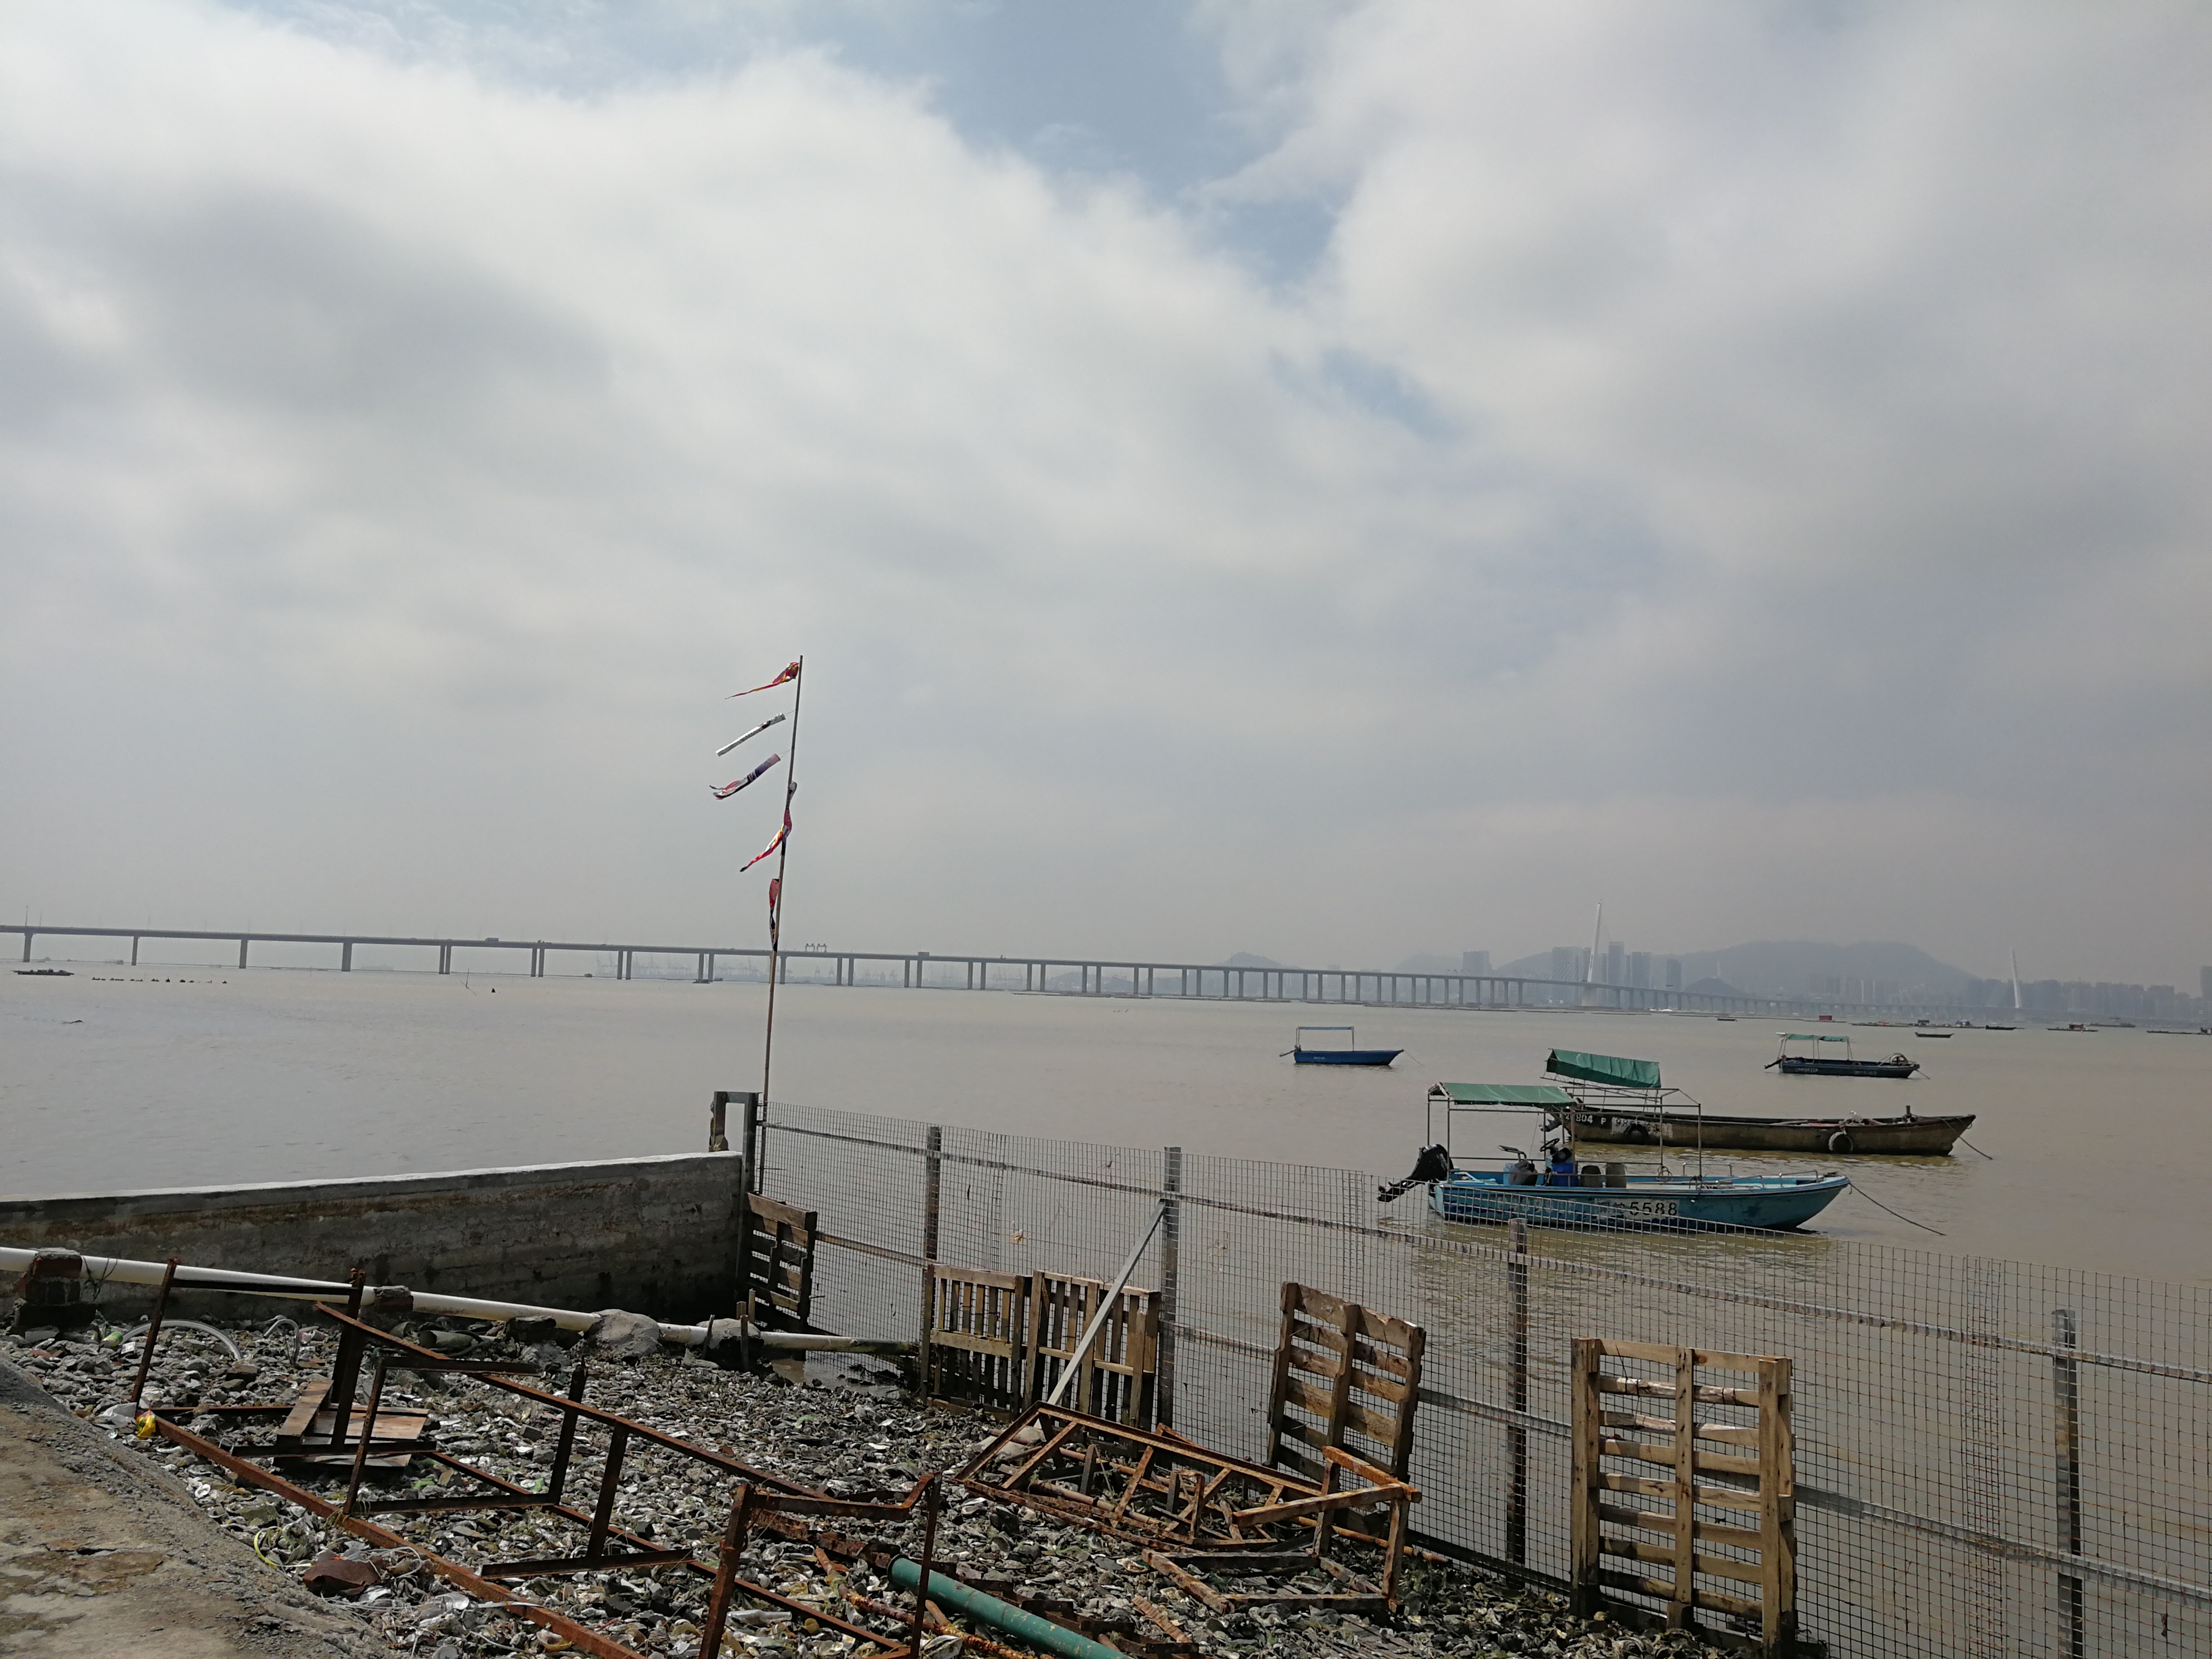
sea, side, china, border, hong kong, sky, water, cloud, river, waterway, pier, dock, calm, tree, coast, ocean, horizon, vehicle, port, lake, boat, breakwater, nonbuilding structure, channel, harbor, meteorological phenomenon, sound